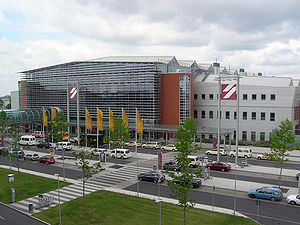
Flughafen Dresden
Flughafen Dresden, også benævnt Dresden Airport, er en international lufthavn 9 km nord for Dresden, i delstaten Sachsen, Tyskland.